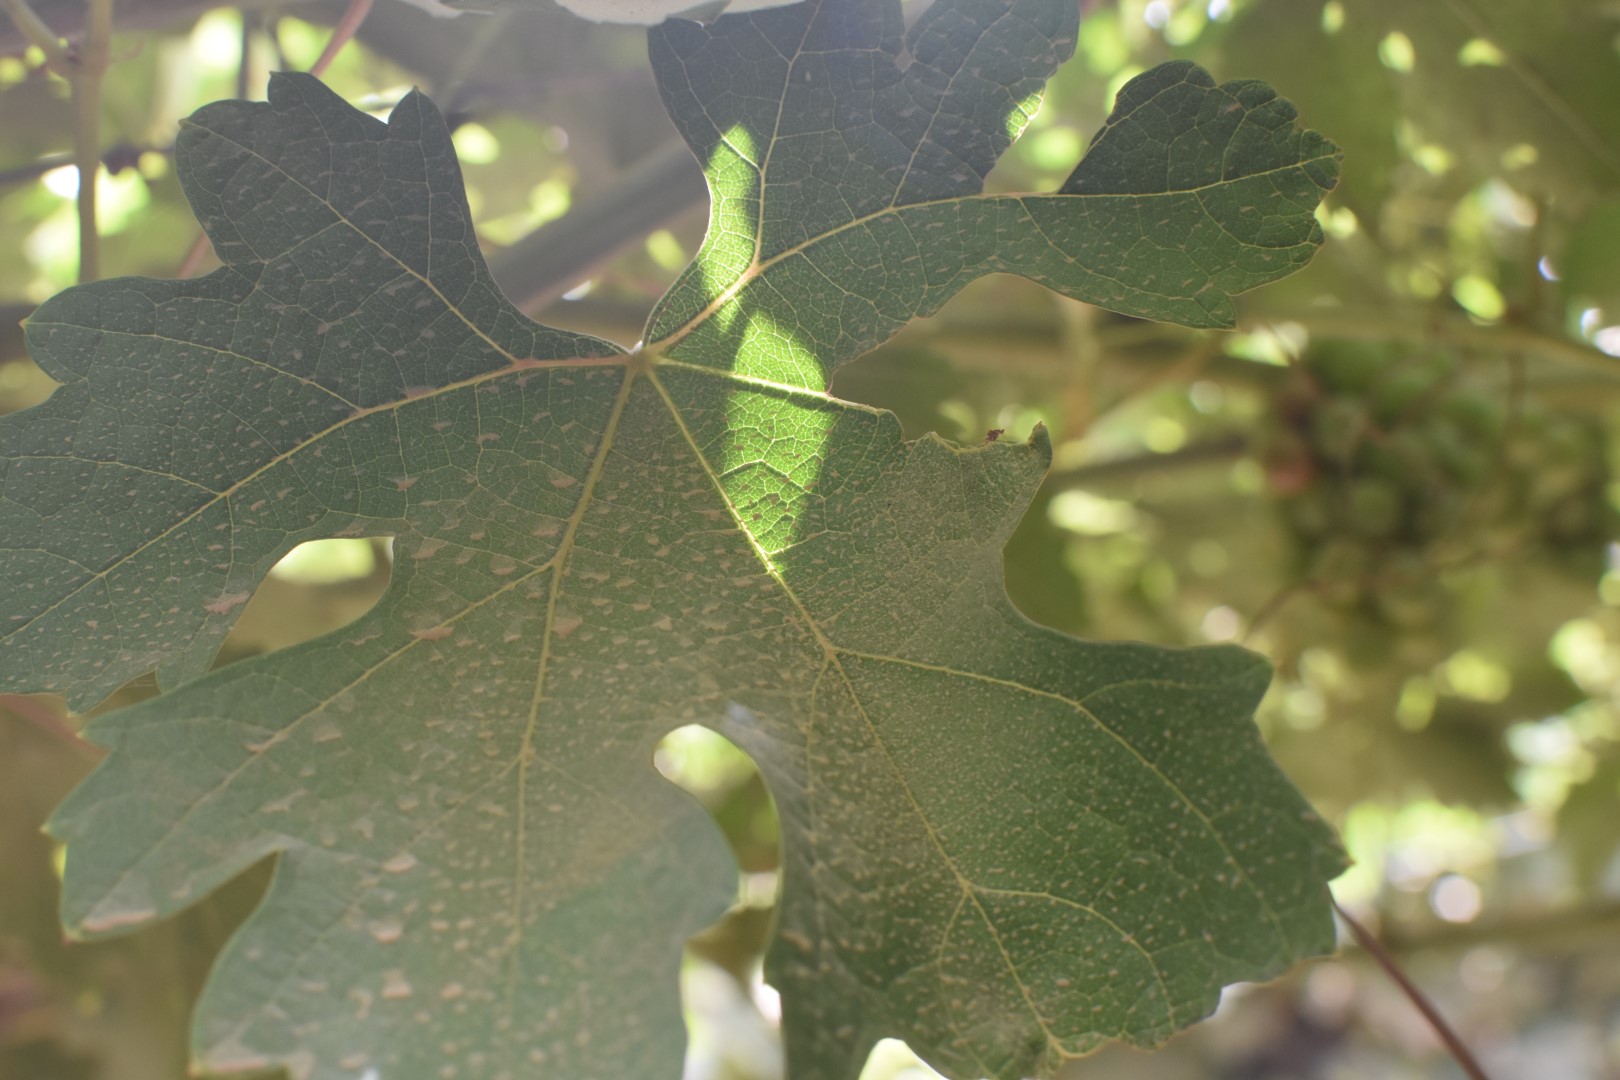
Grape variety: Riasi